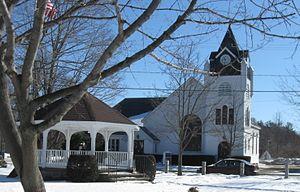
Raymond est une municipalité américaine située dans le comté de Rockingham au New Hampshire. Selon le recensement de 2010, sa population est de 10 138 habitants, dont 2 855 à Raymond CDP.